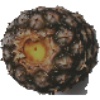
Label: Pineapple 1